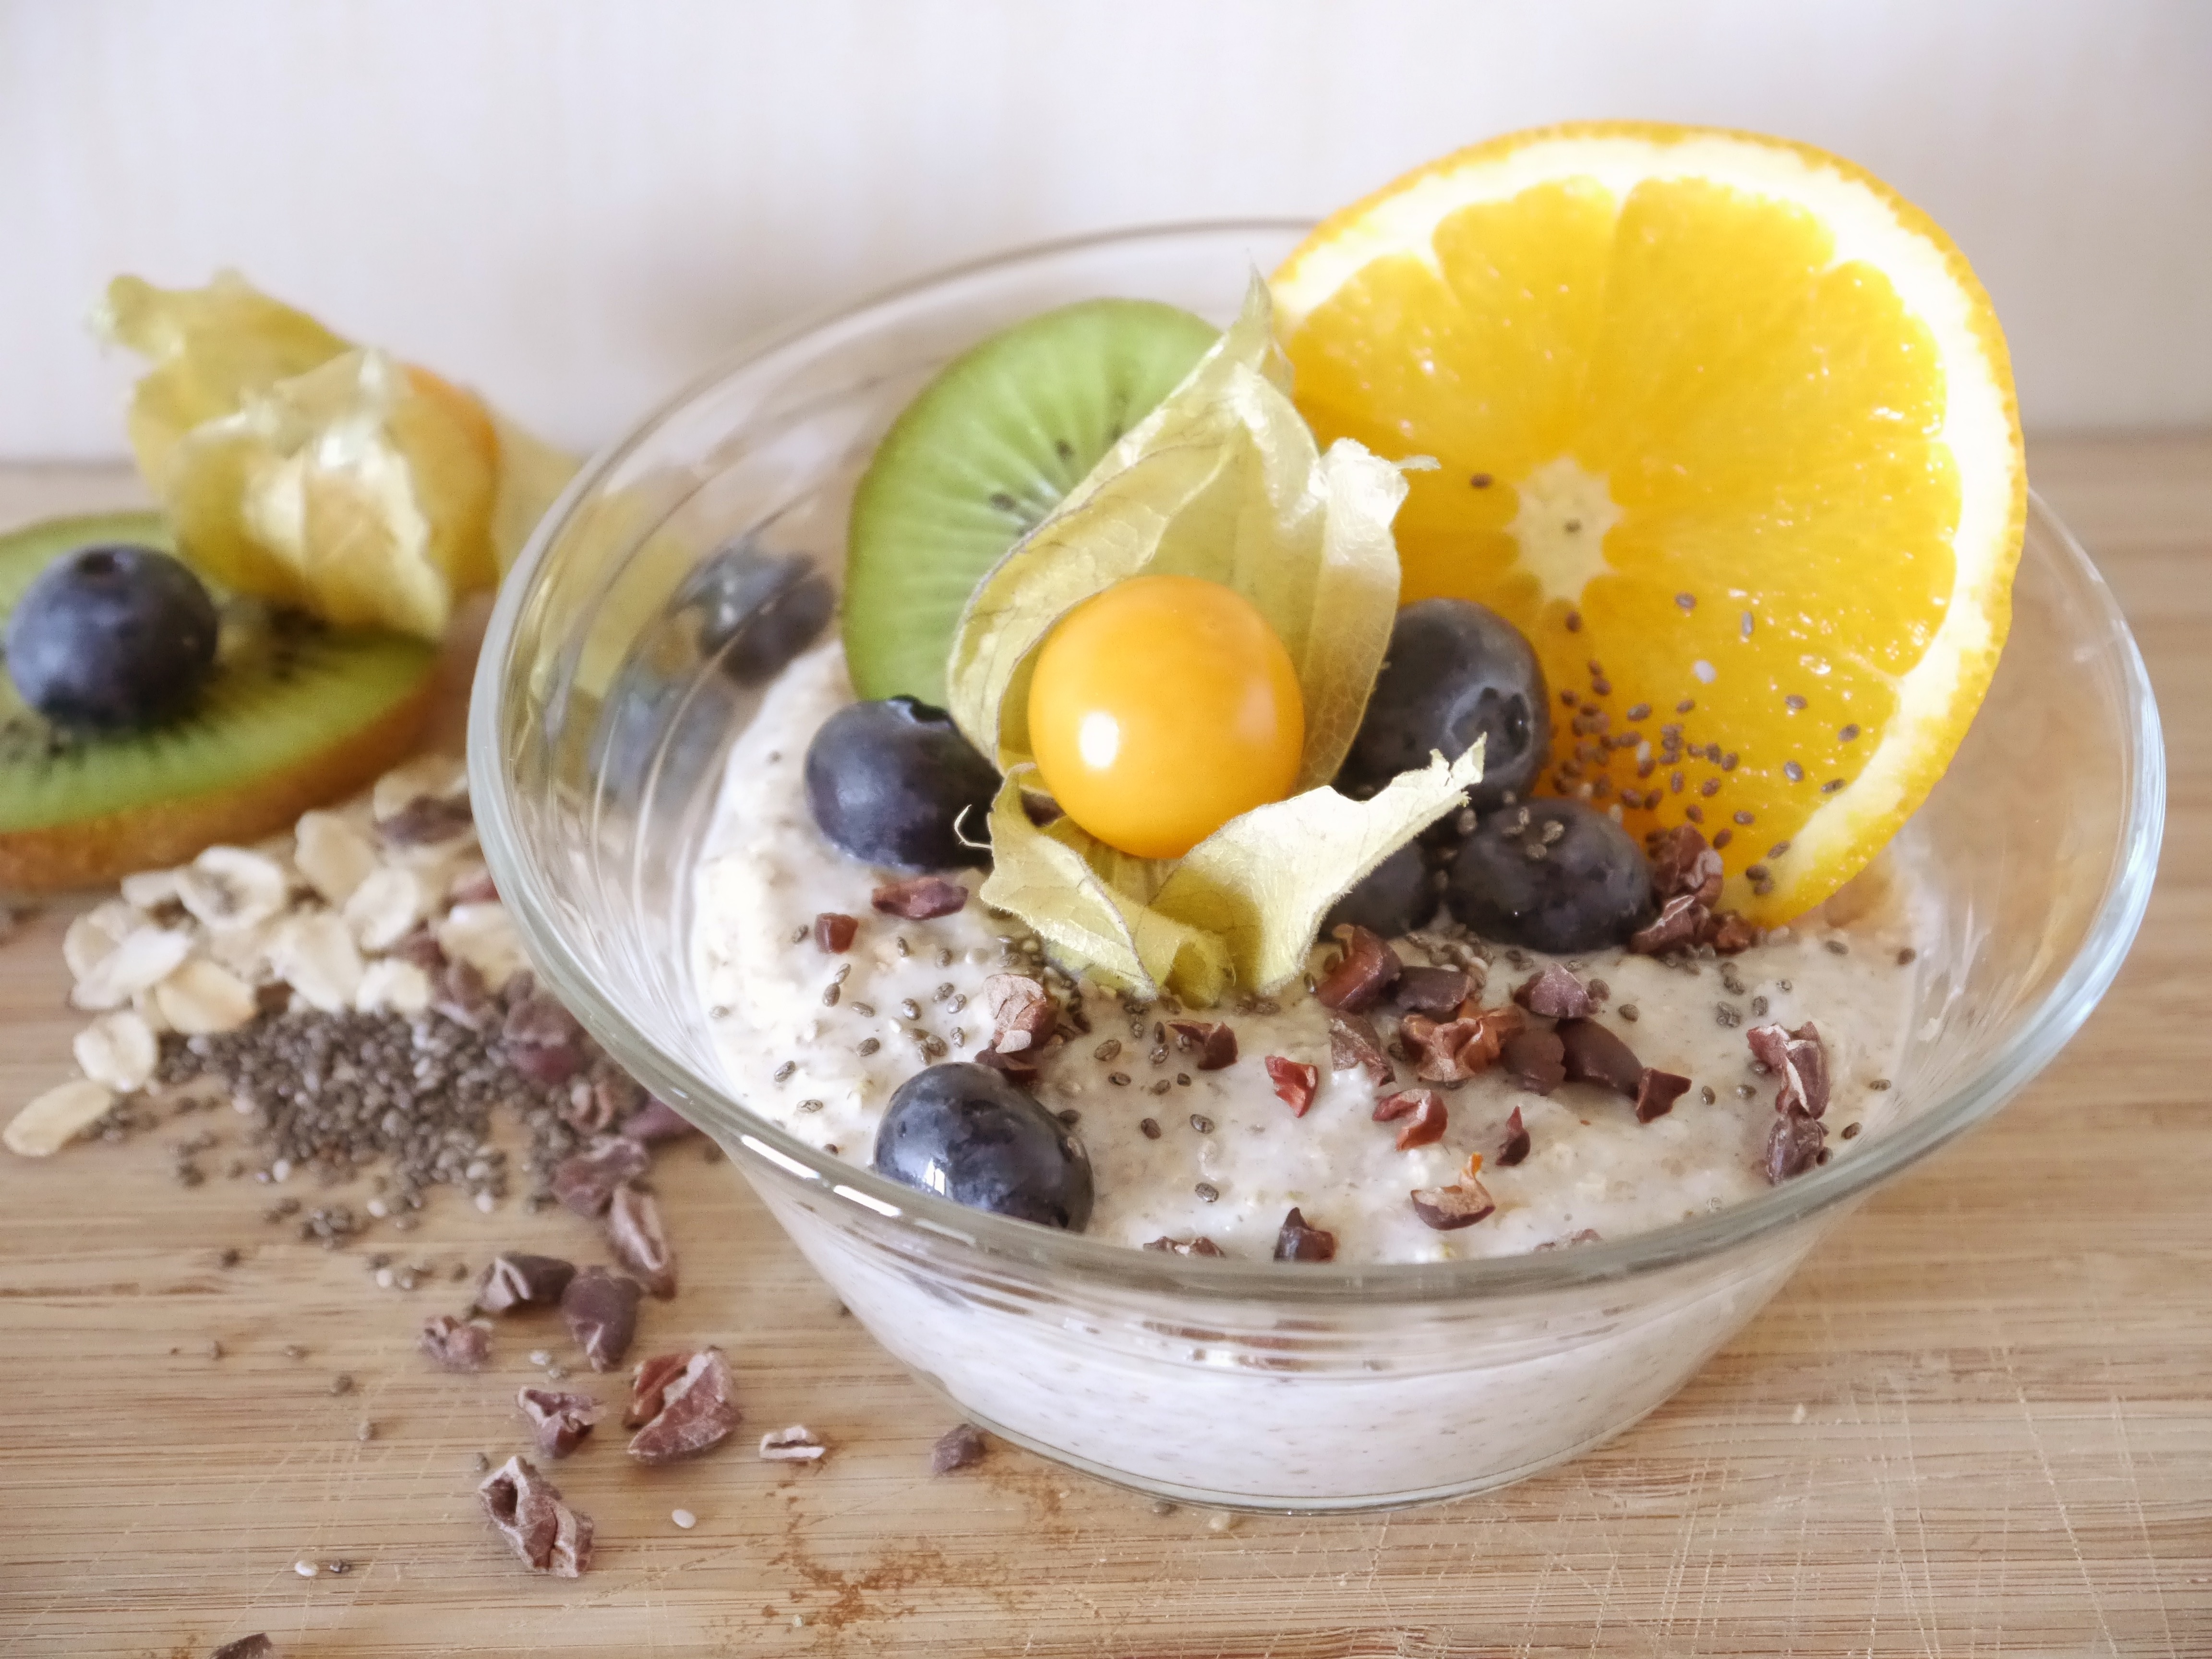
plant, fruit, berry, glass, orange, dish, meal, food, produce, blueberry, breakfast, healthy, dessert, eat, cuisine, delicious, oatmeal, kiwi, vegan, cereals, chia, grains, muesli, breakfast cereal, porridge, cocoa nibs